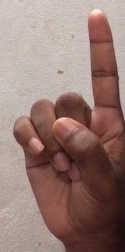
ASL sign: 1